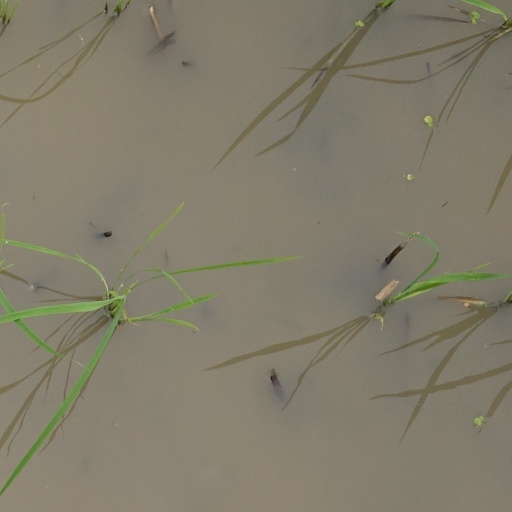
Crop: rice